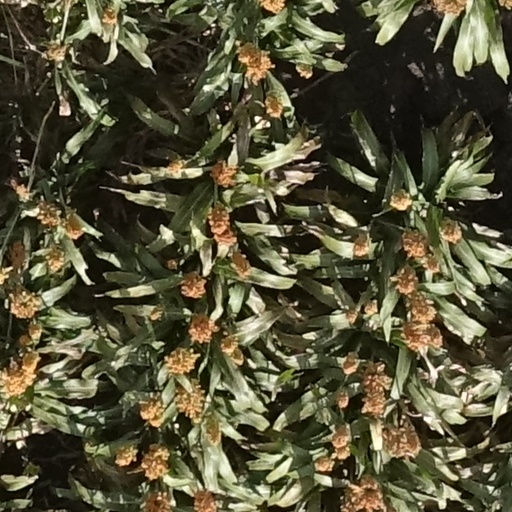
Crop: sorghum